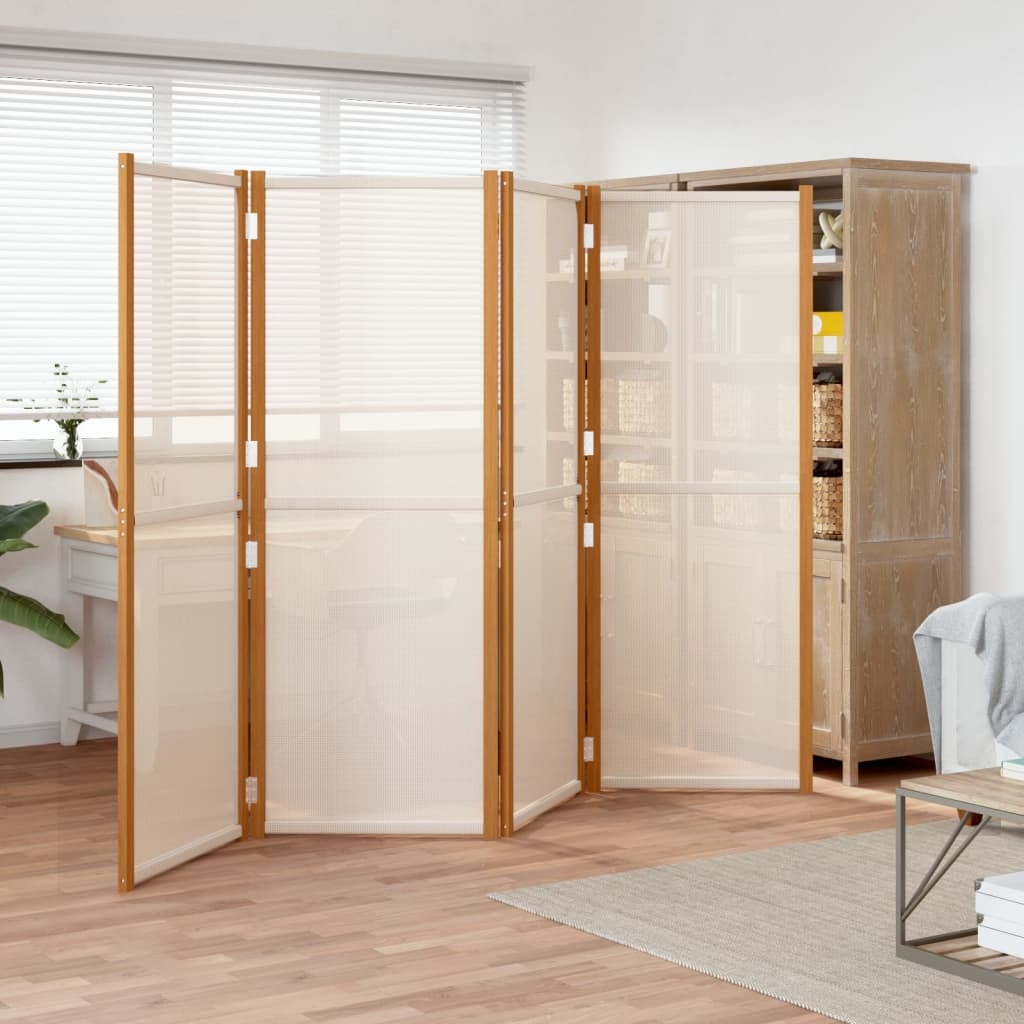
Kermanvalkoinen 4-paneelinen tilanjakaja Rada 280x180cm
Kermanvalkoinen 4-paneelinen tilanjakaja 280x180cm Tämä huoneen jakaja on täydellinen erillisen, yksityisen alueen tai osan luomiseksi sisä- tai ulkotiloissa. Ensiluokkainen materiaali Täysi akasiapuu on kaunis luonnonmateriaali. Akasiapuu on tiheäsyinen, tukeva ja kestävä trooppinen lehtipuu. Luja Textilene on myös säänkestävä ja helppo puhdistaa. Kokoontaittuva malli: Tämä paneeli voidaan helposti taittaa kokoon tilan säästämiseksi, kun sitä ei käytetä. Useita toimintoja: Tätä tilanjakajaa voidaan käyttää koristeena tai tilanjakajana. Se on täydellinen erottamaan erillinen yksityinen tila tai ylimääräisen huoneen luomiseen. Väri: kermanvalkoinen Materiaali: öljytty täysi akaasiapuu, textilene Kokonaismitat: 280 x 180 cm (L x K) Kunkin paneelin koko: 70 x 180 cm (L x K) Puurungon paksuus: 2,5 cm Sopii sekä sisä- että ulkokäyttöön Asennus vaaditaan: kyllä
Brand: Vuodevaatteet
Category: Furniture > Room Dividers